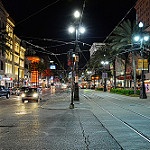
Scene: Outdoor